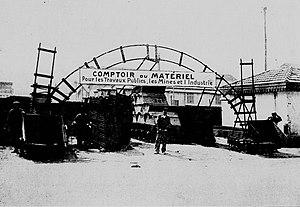
Comptoir du matériel pour les travaux publics, les mines et l'industrie à l'arrière-port de l’Agha (L’Afrique du Nord illustrée, 26 février et 2 avril 1921)